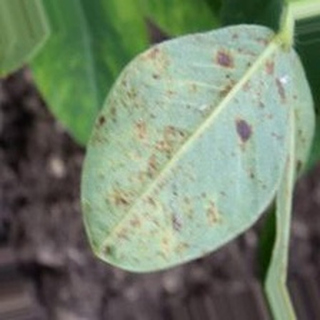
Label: groundnut_rust